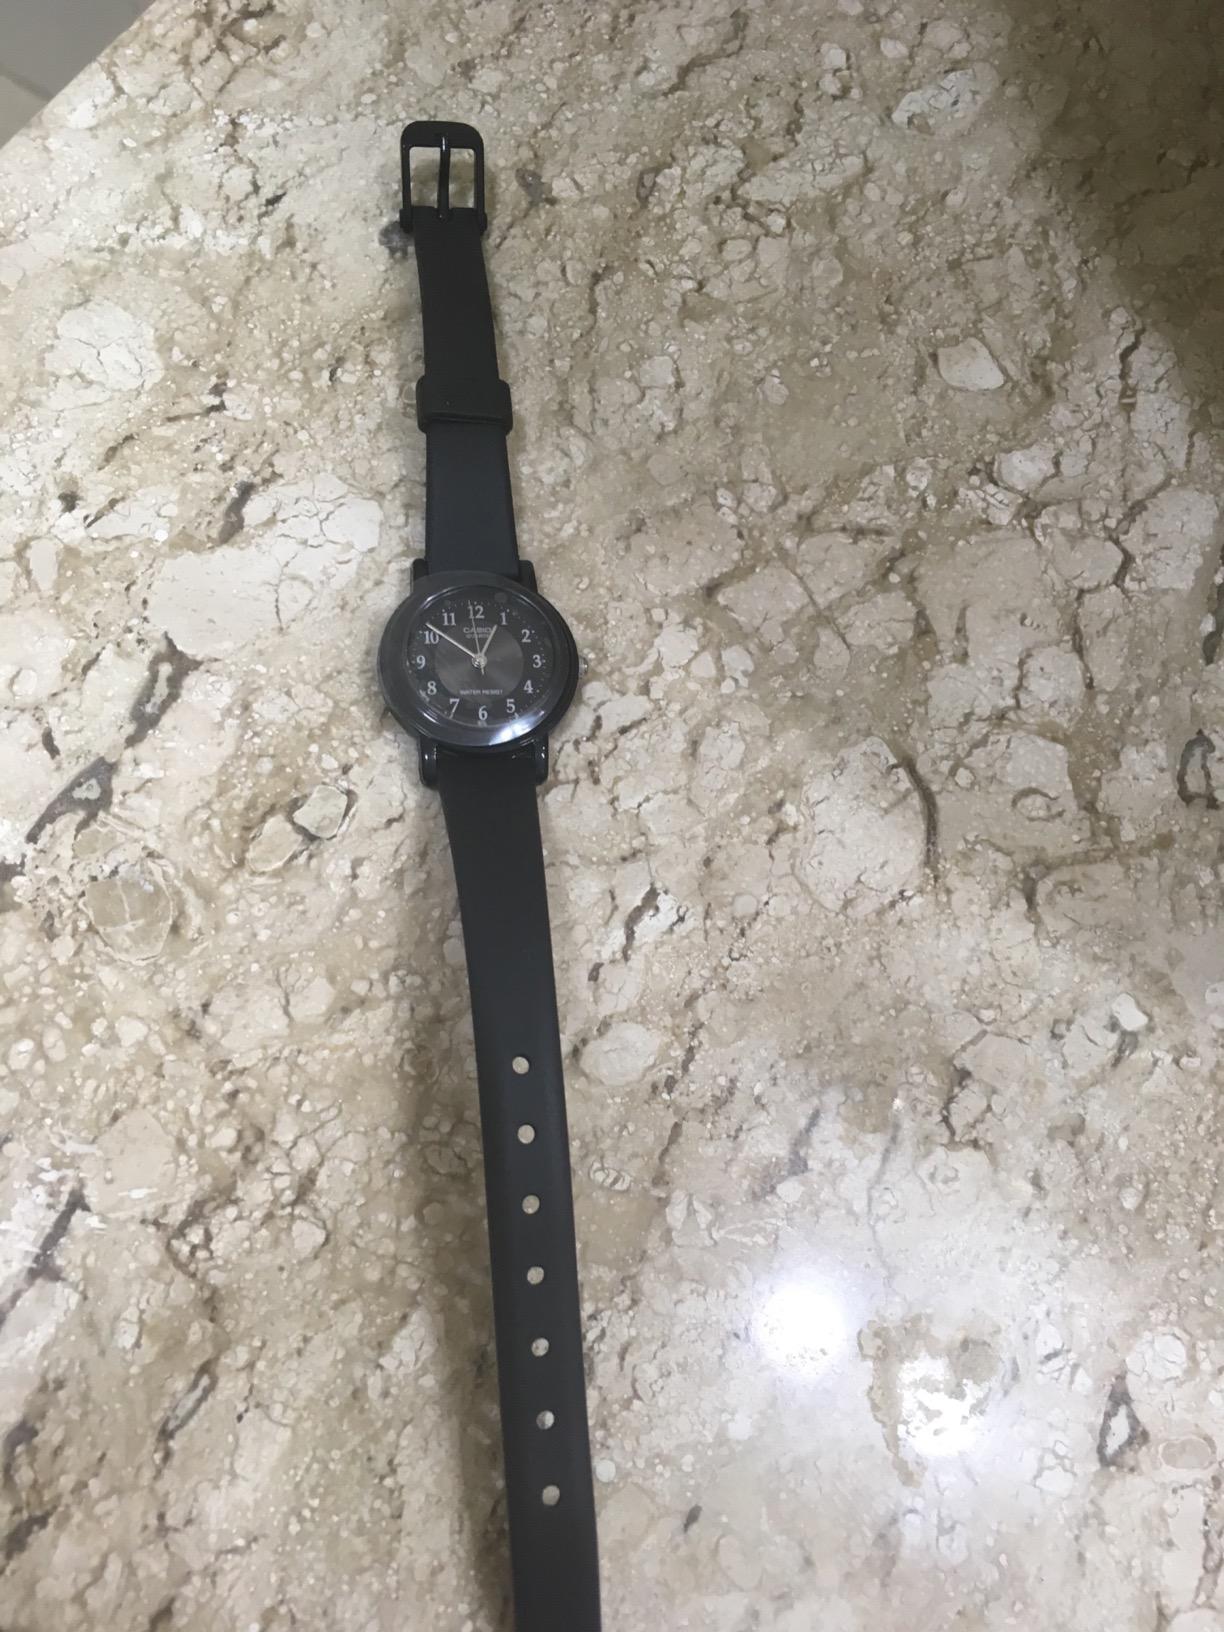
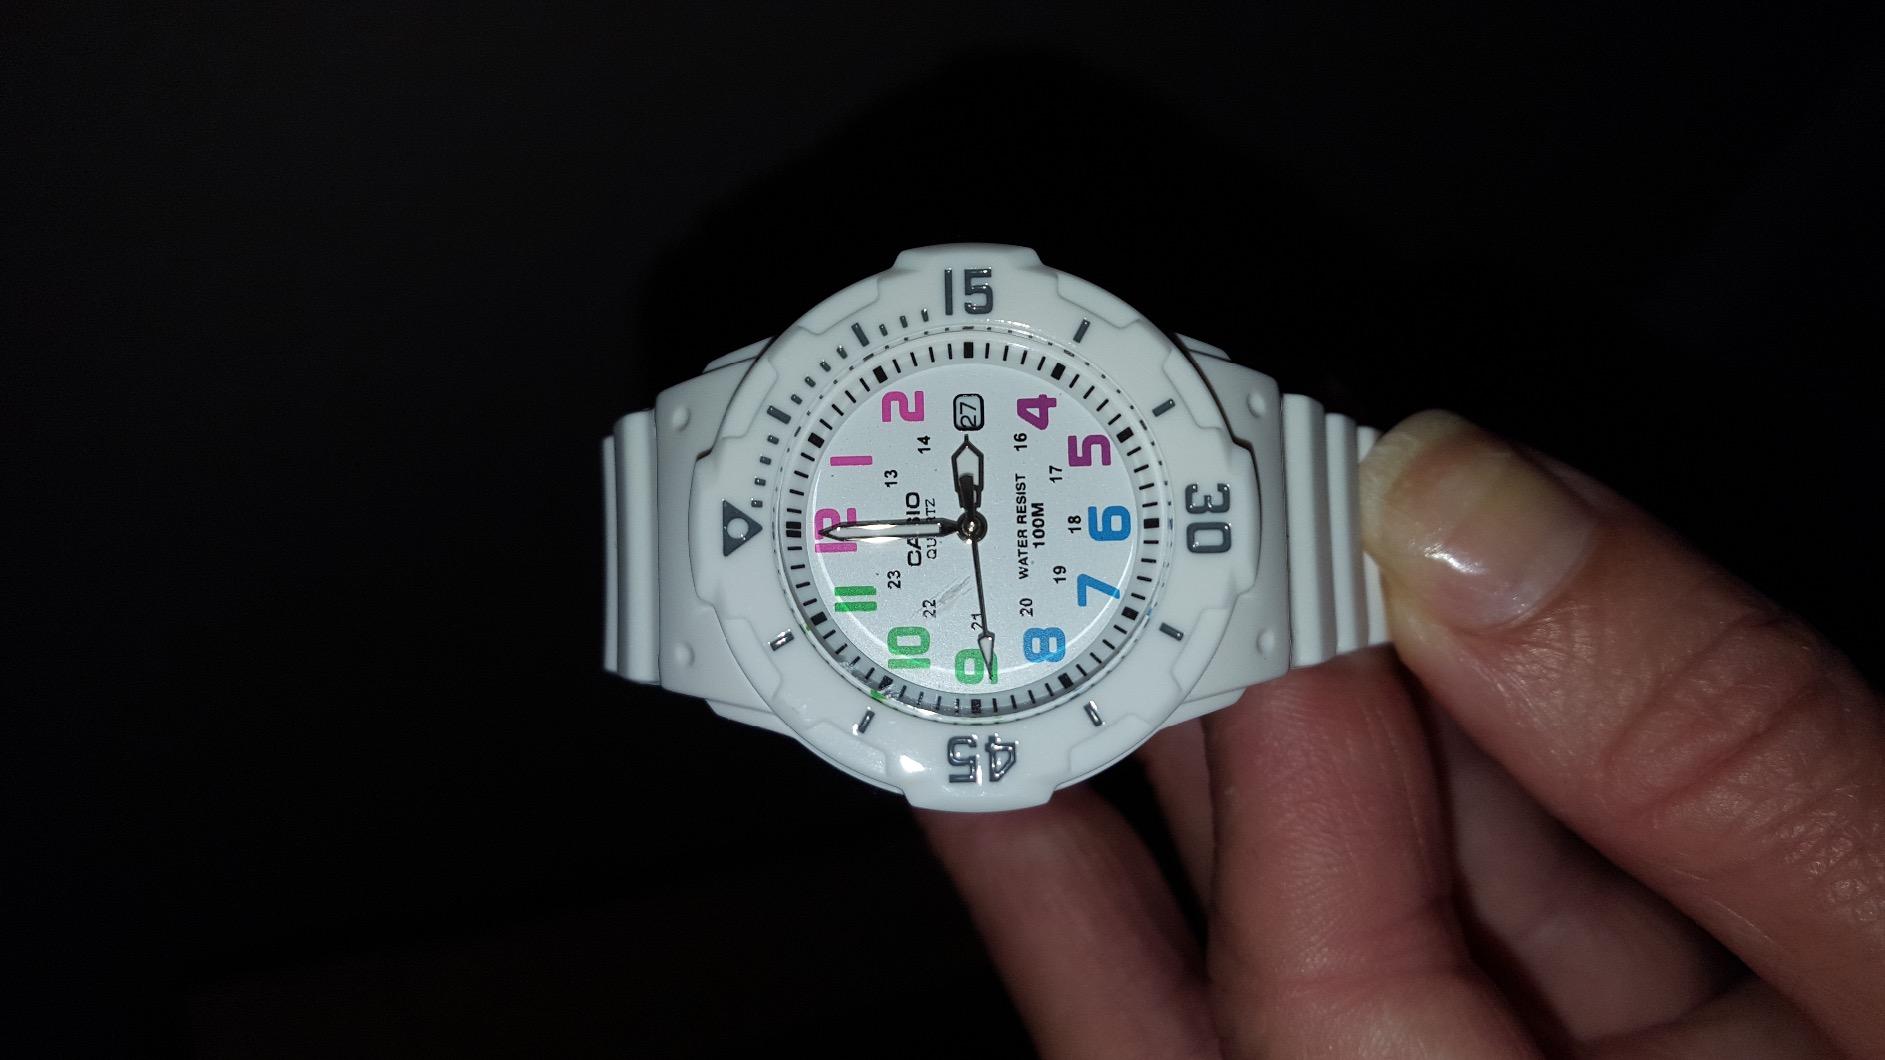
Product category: accessories_watch
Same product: no